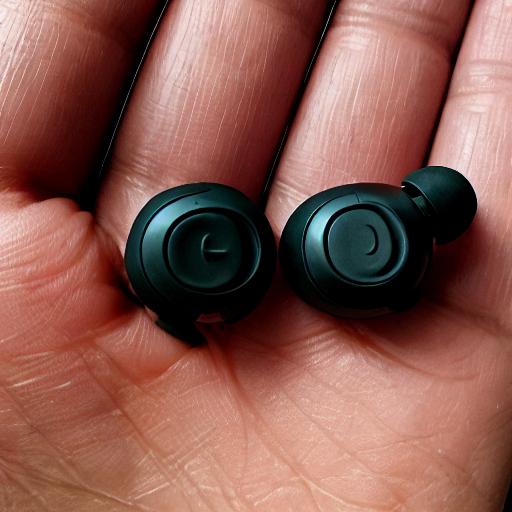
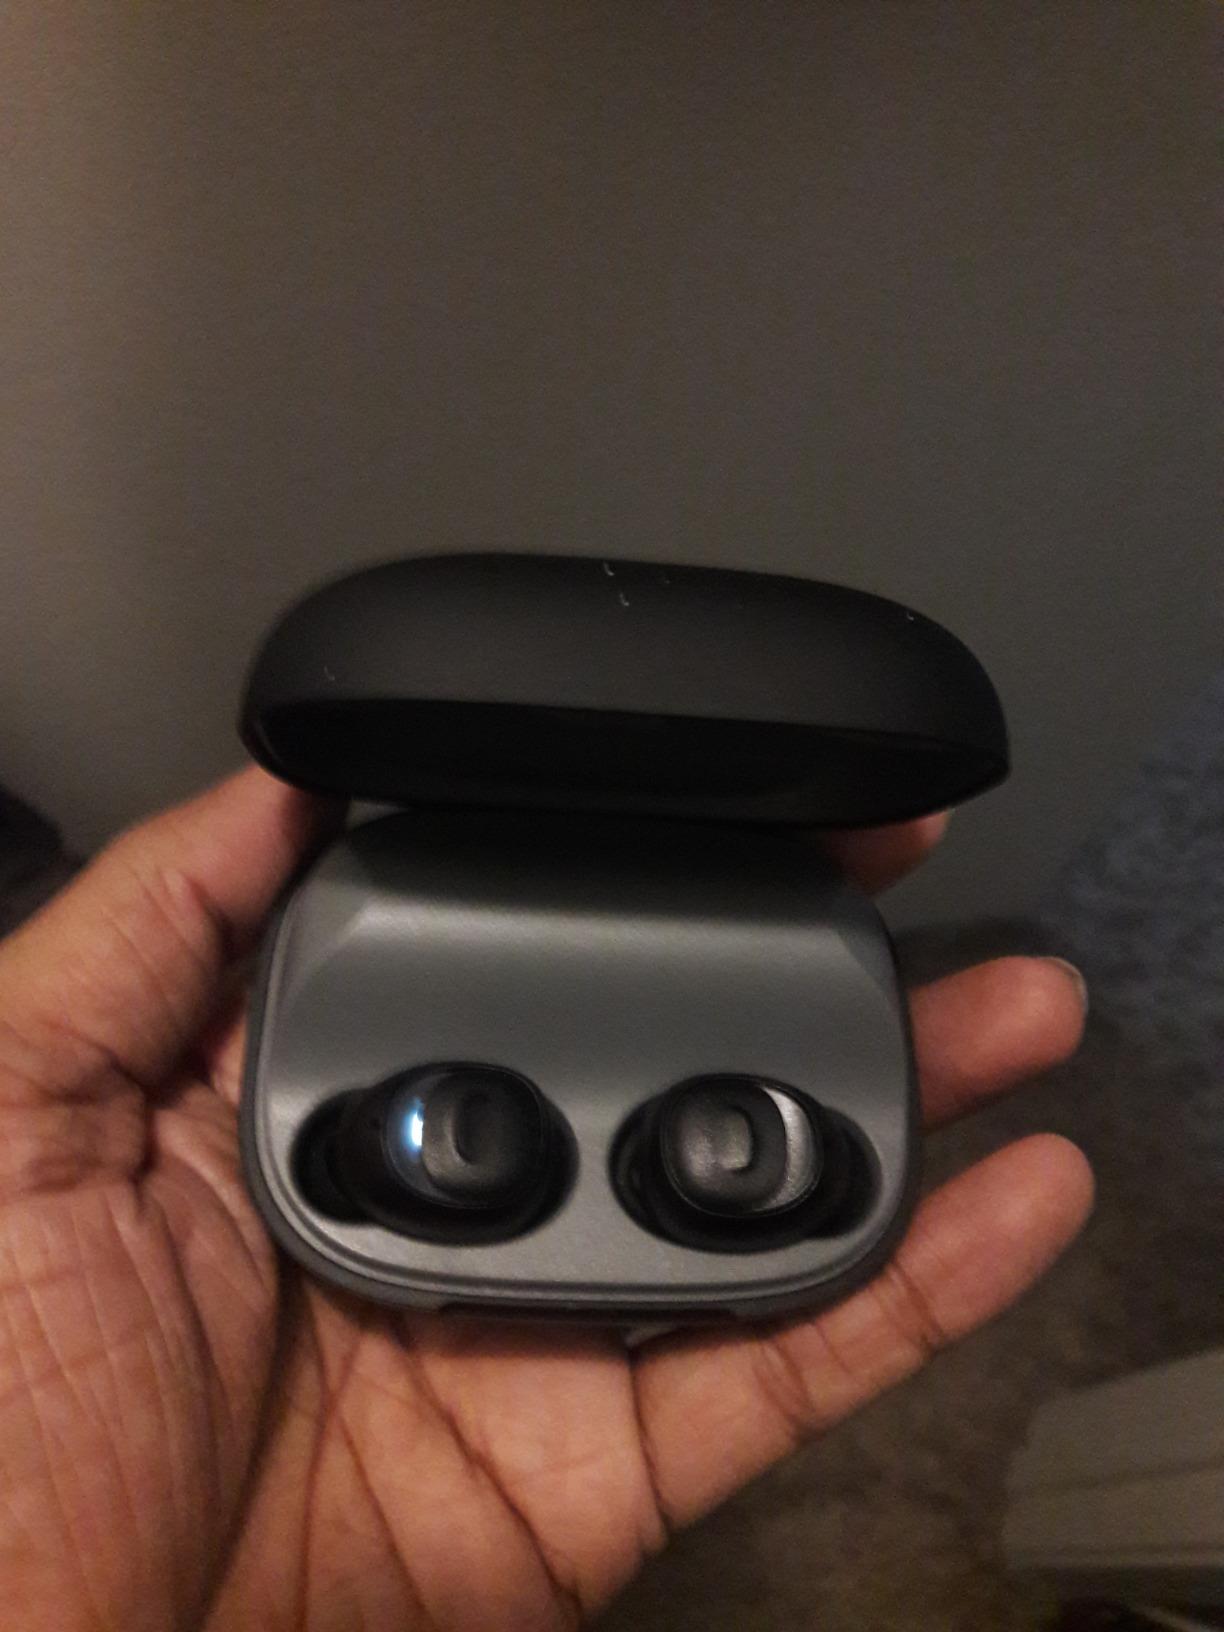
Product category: earbuds
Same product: no